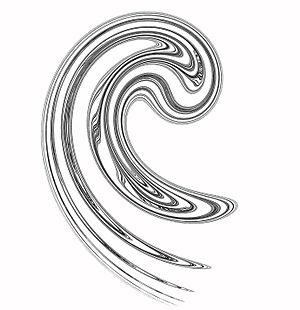
Cet article est une liste de fractales, ordonnées par dimension de Hausdorff croissante.
L'attracteur d'Ikeda est un système dynamique à temps discret, caractérisé par la relation de récurrence :